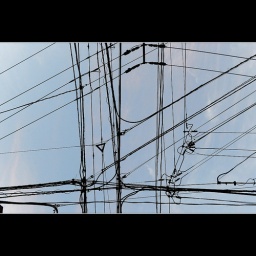
A typical view of the sky from a street in Tokyo...